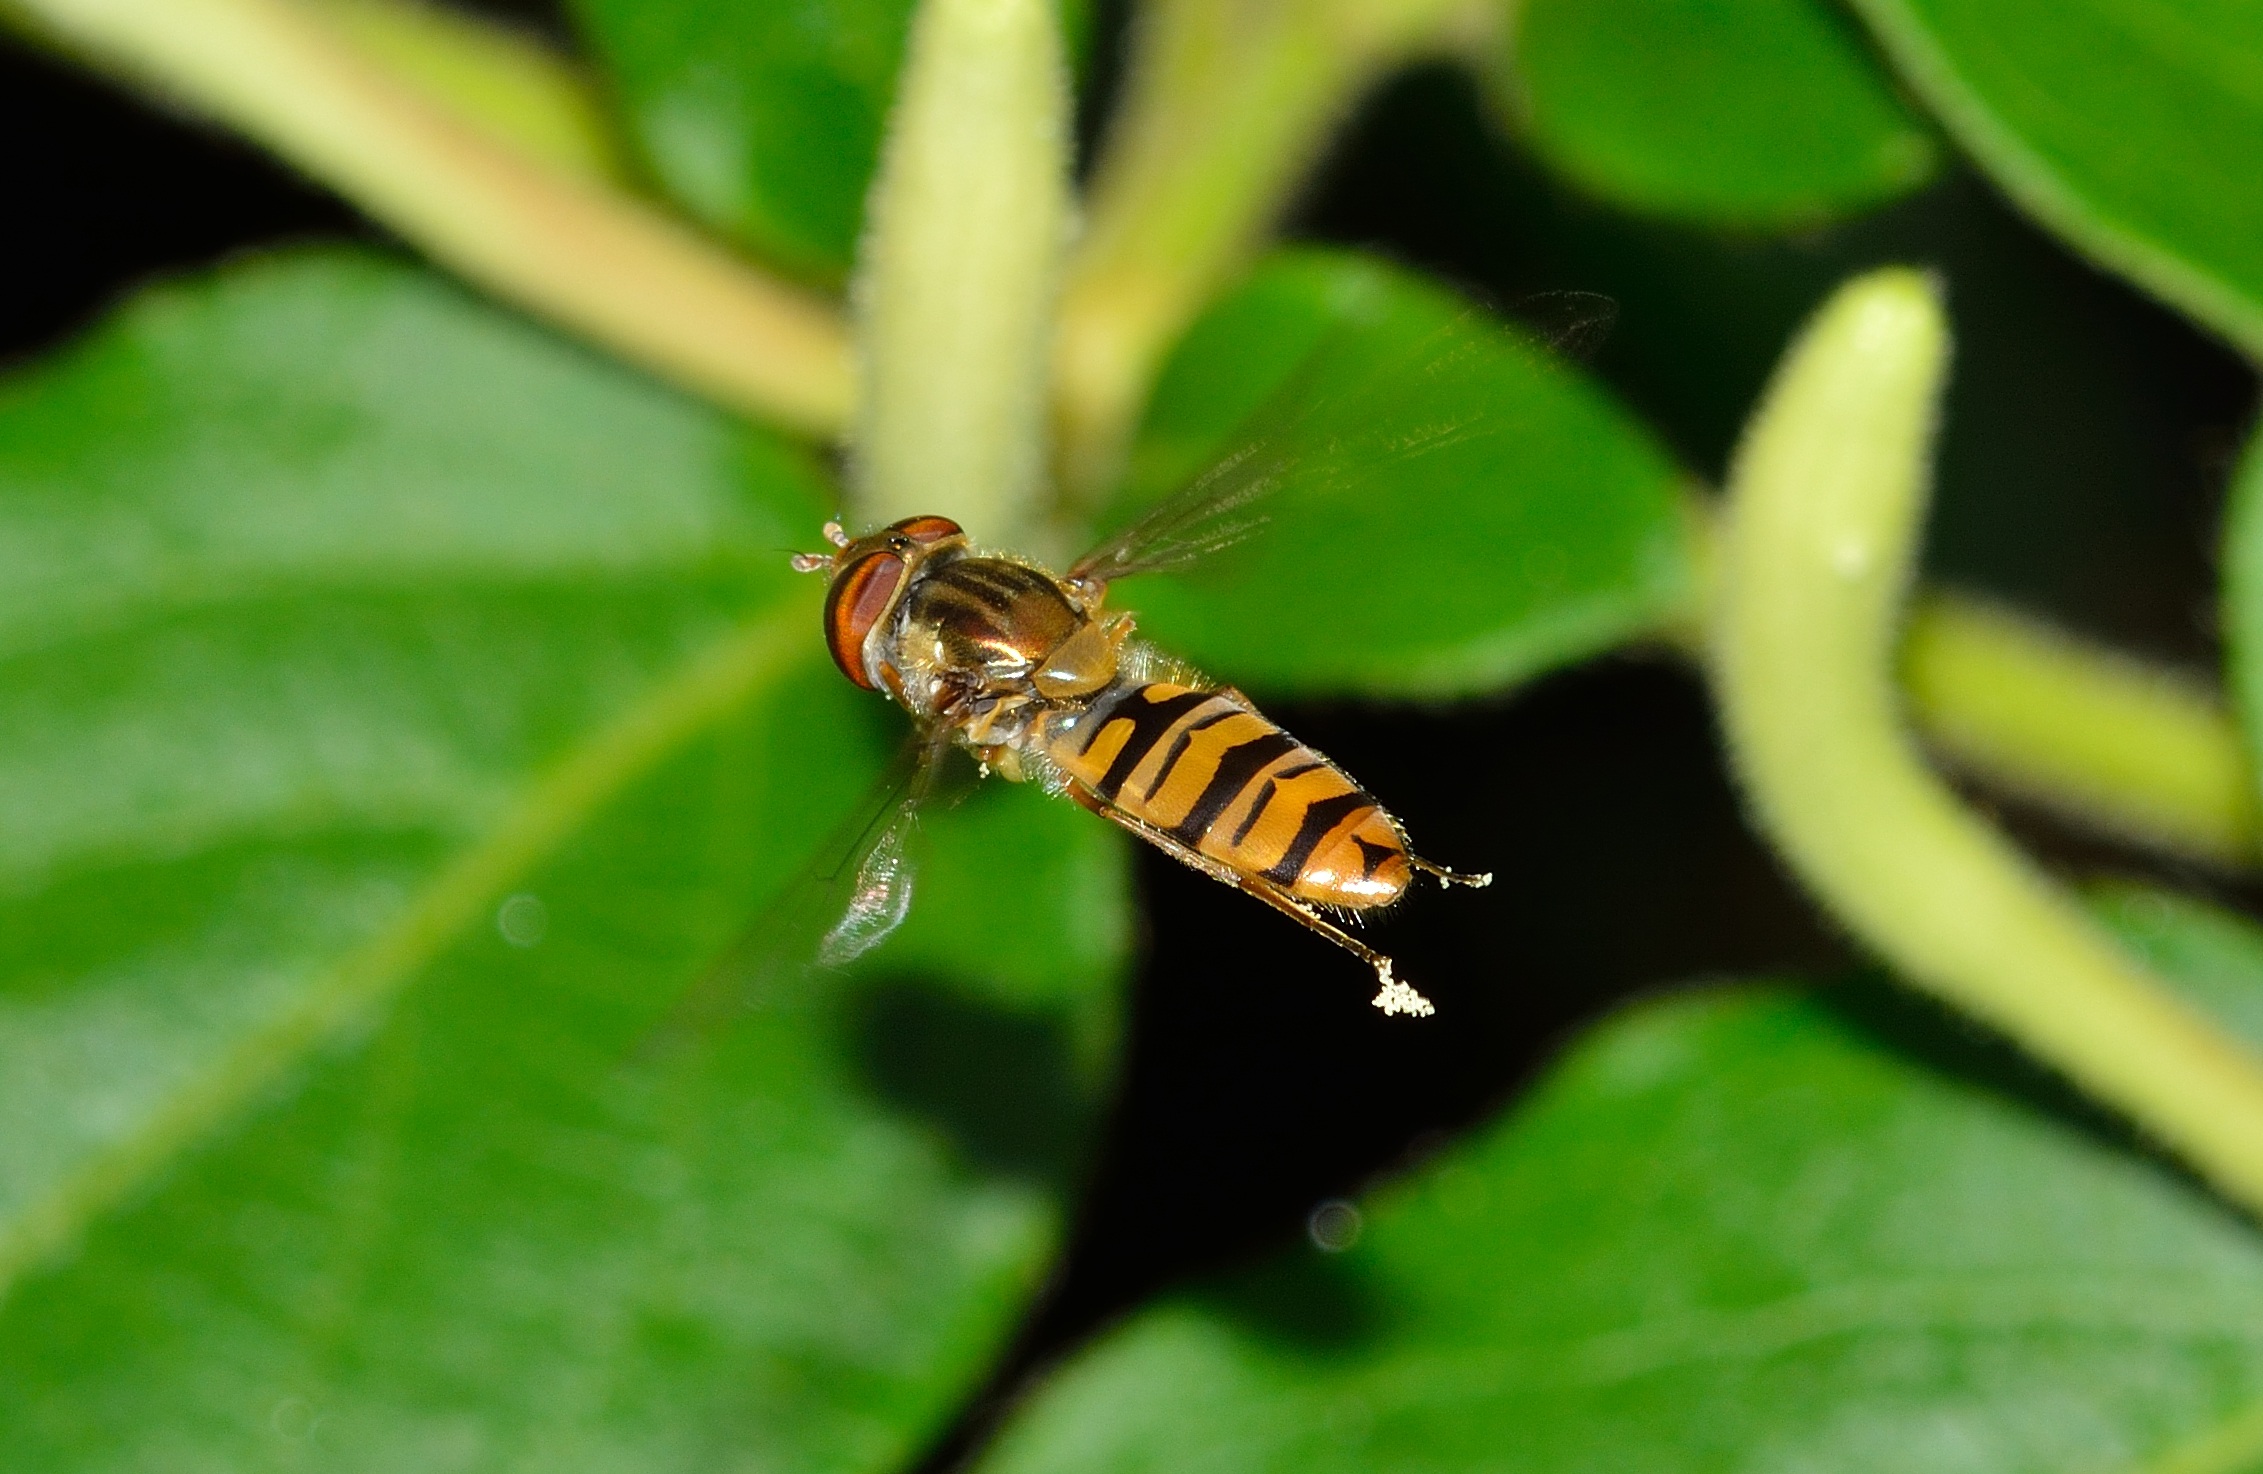
nature, leaf, flower, fly, green, insect, flight, botany, fauna, invertebrate, close up, insects, pest, macro photography, arthropod, leaf beetle, brine fly, episyrphus, balteatus, membrane winged insect